Ulex

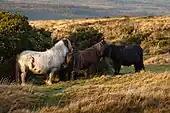
Dartmoor ponies sheltering behind furze

The furze is the badge of the Sinclair and MacLennan clans of Scotland.